Lordship of Biscay

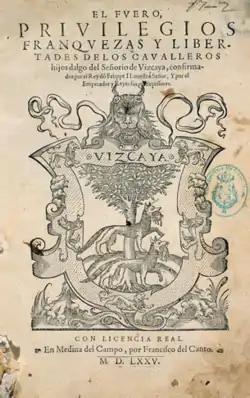
The 1575 publication of the Biscayan law or "fuero" confirmed by King Philip II of Spain.

The Biscayan "Juntas Generales" were the maximum governing body of the Lordship; in the Juntas were represented all the Biscayan territories. There were in total 72 representatives; each elizate had one, the towns and cities had one each.